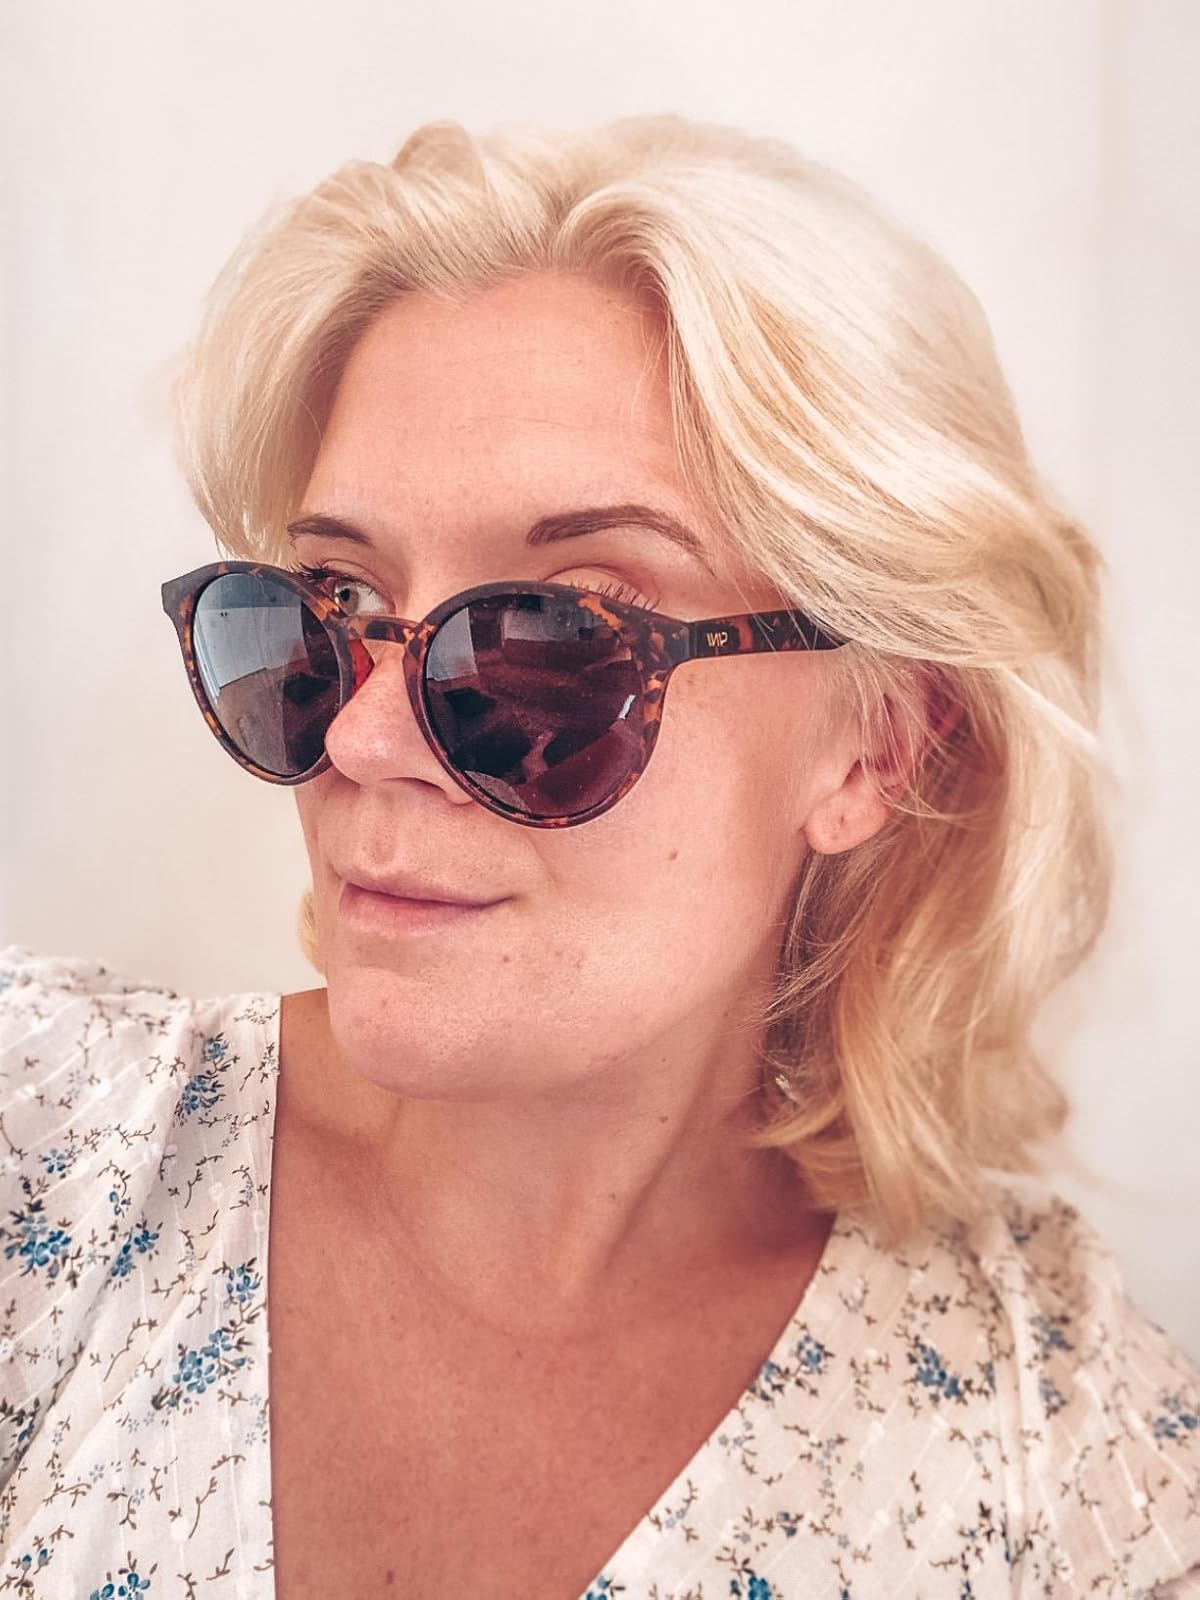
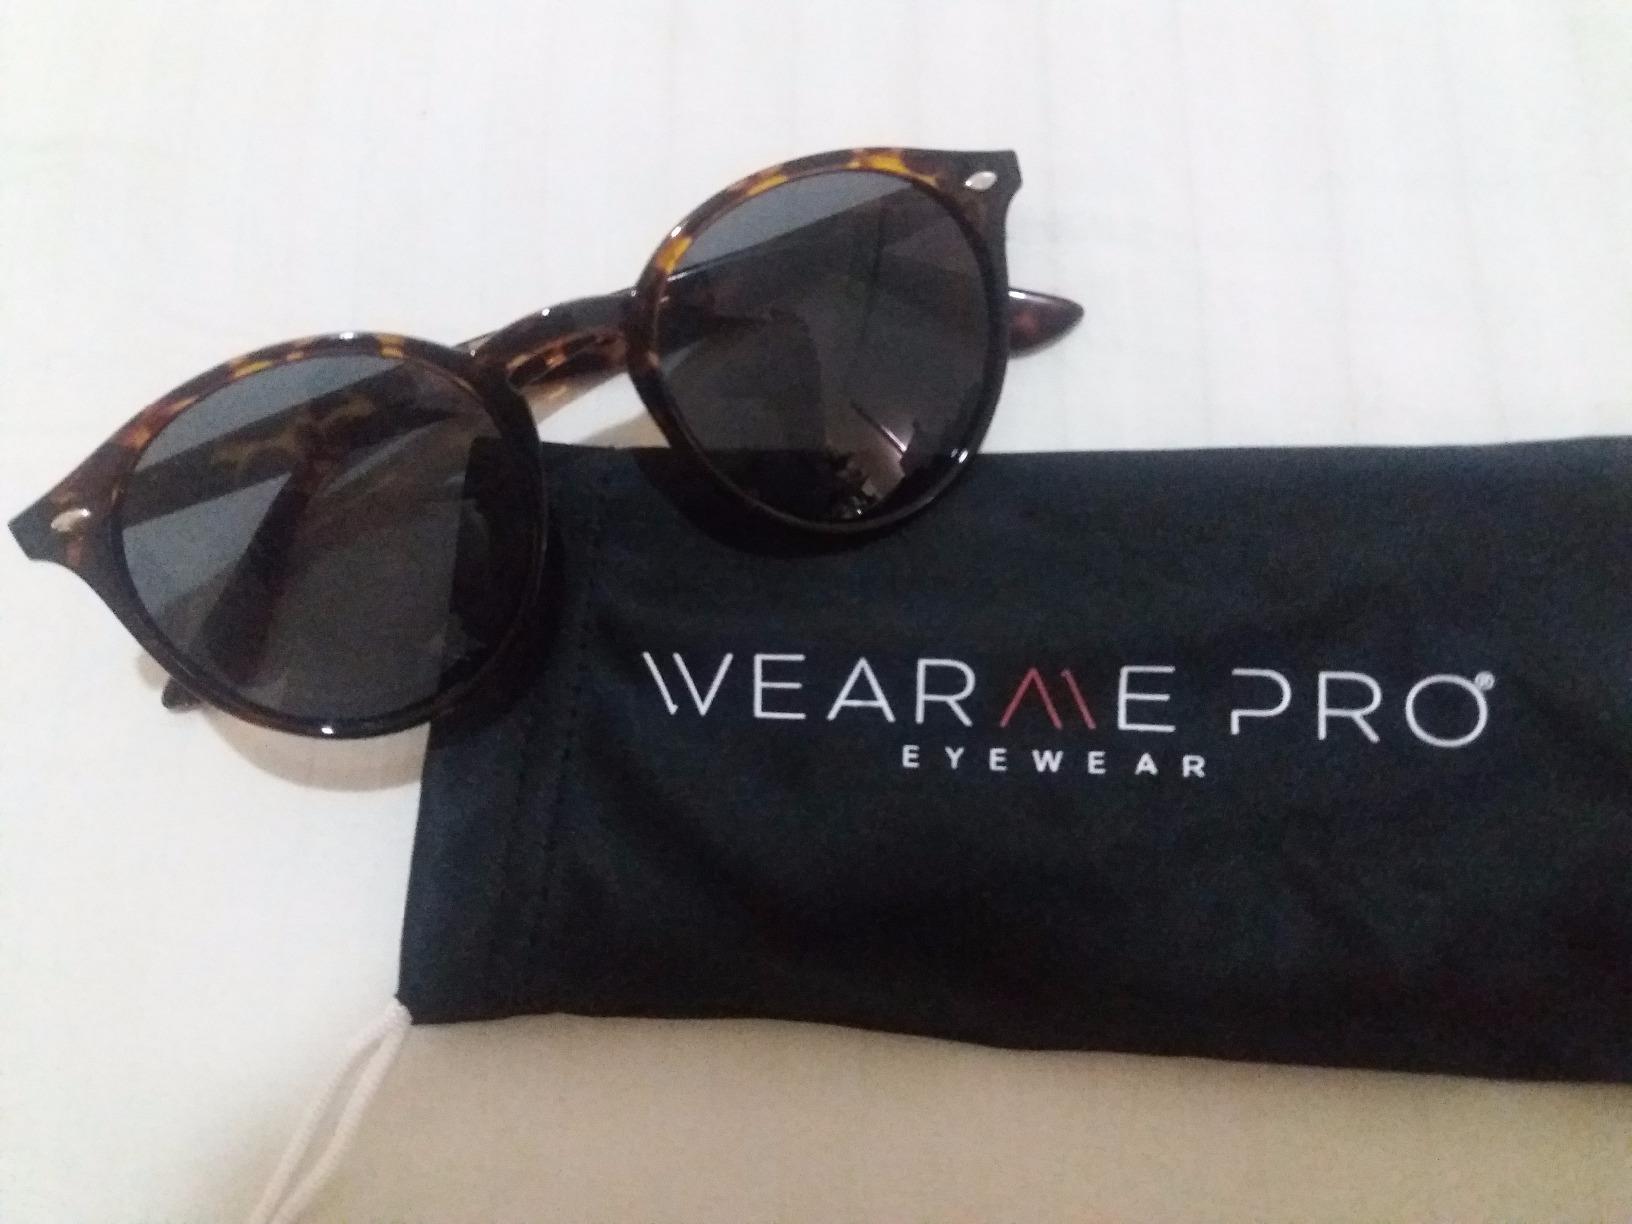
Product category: accessories_sunglasses
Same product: yes